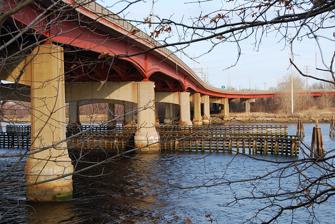
Building: Henderson Bridge (Rhode Island)
Country: United States of America
Year built: 1969
Bridge in Between Providence and East Providence, Rhode Island Henderson Bridge Henderson Bridge, Rhode Island Coordinates 41°49′45″N 71°22′40″W / 41.82925°N 71.377833°W / 41.82925; -71.377833 Carries Three traffic lanes and one bicycle/pedestrian lane (new bridge), six traffic lanes (old bridge) of the canceled Henderson Expressway Crosses Seekonk River Locale Between Providence and East Providence , Rhode Island Other name(s) New Red Bridge Owner Rhode Island Department of Transportation Maintained by Rhode Island Department of Transportation ID number 6000 Characteristics Material Steel Total length 624.8 metres (2,050 ft) (bridge) 1 mile (bridge and completed portion of expressway) Width 29.6 metres (97 ft) Clearance below 12.8 metres (42 ft) History Designer George Henderson Opened 1969 ( 1969 ) (old bridge) 2023 (new bridge) Closed 2023 (old bridge) Replaces Swing bridge called Red Bridge built in 1895 (old 1969 bridge) 1969 bridge (new 2023 bridge) Statistics Toll None Location References National Bridge Inventory The Henderson Bridge (also locally and informally known as the New Red Bridge ) is a bridge in Rhode Island which spans the Seekonk River , and connects the East Side neighborhood of Providence with the Watchemoket and Phillipsdale neighborhoods of East Providence . After a major reconstruction, the bridge reopened to automobile traffic in phases from November 16 to 20, 2023. A new cycle path opened on November 27. A few weeks later, it was used as a detour during the emergency closure of the westbound half of the parallel Washington Bridge . History The old bridge was opened in 1969 to replace a swing bridge to the south, known as the Red Bridge, which connected the ends of Waterman Street on either side of the Seekonk River.  Both bridges are named after the old bridge's designer, engineer George Henderson of Rumford, Rhode Island . Previous bridges in the area This is the sixth bridge to have been built in this part of the Seekonk River.  The first was a wooden bridge built by Moses Brown in 1793 called the Central Bridge, which connected the respective ends of Waterman Avenue.  The same year, Brown's brother John built the first Washington Bridge at a ferry landing point one mile south, connecting India Point and Watchemoket Square.  The second and third bridges were built as replacements and were destroyed in 1807 and 1815, respectively. A swing bridge was built in 1872, which was replaced by a sturdier bridge of the same type in 1895. Henderson Expressway From the late 1950s to the mid-1970s, the Henderson Bridge was planned to be part of an expressway, envisioned by the Rhode Island Department of Public Works (RIDPW; now the Rhode Island Department of Transportation, or RIDOT) and the Massachusetts Department of Public Works (MassDPW; now the Massachusetts Department of Transportation, or MassDOT) , that would carry a partially relocated and partially upgraded US 44 from Providence to Plymouth, MA. It would have extended from the Interstate 195 interchange with Gano Street east across the west shore of the Seekonk River, over the new bridge, and through East Providence to the existing surface US 44 boulevard (Taunton Avenue) near the Massachusetts border. MassDPW would upgrade the existing US 44 from the Rhode Island border to Taunton and then relocate US 44 to a new dedicated freeway section from Taunton to Plymouth. The bridge and the Rhode Island portion of the expressway were named after then-former RIDPW chief engineer George H. Henderson. At what would have been the final western terminus of the incomplete expressway at I-195/ US 6 / U. S. Route 1A#Rhode Island (US 6 and US 1A were re-routed to overlap with I-195 at some point), US 44 would have presumably used a short section of I-195 (a shortened part of its current overlap along I-195) to exit at South Main Street.  During the upgrade/construction of I-195/US 6 to full expressway and Interstate status, a trumpet interchange was built at Gano Street to create enough capacity for the never-completed western extension of the Henderson Expressway. These ramps were partially removed, reconfigured, and partially replaced in the mid-to-late 2000s as part of the reconstruction/partial replacement of the Washington Bridge (which carries I-195, US 6, US 44, and US 1A between Providence and East Providence) and the construction of the Iway relocation of I-195 in Providence from I-95 to Gano Street and the Washington Bridge. From 1961 until the mid-1970s, the Providence City Plan Commission proposed an alternate route for the expressway in Providence, arguing to extend it west through the East Side neighborhood using an out-of-service railroad tunnel (originally built as part of the Providence, Warren and Bristol Railroad ) to Downtown Providence to end at I-95 and US 6/ Route 10 . Between 1967 and 1969, the first (and only) section to be completed was built, consisting of the bridge itself, its western approach (tying into a partially built interchange with the one-way pair of South Angell Street and Waterman Street), and an eastern approach including two partially-built interchanges at Massasoit Avenue and Broadway in East Providence. Eastbound signage near and at the eastern end of the expressway at Broadway referred to Broadway as being part of Route 152 .  (RI 152 has its southern terminus to the northwest of this interchange at Route 114 and US 1A; more recently, RIDOT officials have reported not knowing why these signs refer to RI 152 as extending down Broadway and cannot find any surviving records discussing a potential extension of RI 152 down Broadway past the Henderson Expressway towards Taunton Avenue and Waterman Avenue (US 44), I-195/US 6/US 1A, and RI 103.  However, they believe there could have been a proposal for (what local roadgeek and historian Steve Anderson refers to as) "part of a larger plan to provide a marked parallel route for US 1A / RI 114 south to I-195 and Veterans [Memorial] Parkway."  In their correspondence with Anderson RIDOT referred to the 1969 signs referring to a RI 152 extension as "relics of mid-20th century highway planning processes." )  To the east of Broadway, RIDOT purchased the right-of-way (but did not construct) for the never-built eastern extension to Taunton Avenue (US 44) and the East Providence, RI/Seekonk, MA line and state border.  However, RIDOT did clear the land to the freeway's proposed end at US 44 (Taunton Avenue). An interchange with Route 114 /US 1A (Pawtucket Avenue) was planned to be built as part of this section, before ending at Taunton Avenue just west of the state line and never-built Massachusetts portion of the expressway. 2020s reconstruction New bridge under construction in May 2023 On April 17, 2008, it was reported that the bridge required $50 million worth of repairs, but the state only had $3.3 million to allocate.  Some problems noted are cracks in the concrete pier caps & rusting steel beams. RIDOT chief engineer Kazem Farhoumand has stated that steel reinforcements can be bolted onto the steel beams to make them "good for another 5 or 10 years." The Henderson was one of 25 bridges to receive "minor repairs" in late 2015, after a "hurry-up" program of bridge inspections in August 2015. Transit and bike advocates have asked for years that the bridge be replaced by a more multimodal structure. In February 2019, it was announced that the existing four lane bridge will be replaced with a new two lane bridge with pedestrian and bike lanes. Work began on reconstruction in January 2021. The project was expected to cost $84.4 million, with $54.5 million coming from a federal spending bill and the rest from the state. The bridge remained open to traffic, with one half of the bridge closed and rebuilt at a time. The new bridge features three traffic lanes (instead of the old bridge's six), and a separated bicycle/pedestrian infrastructure with connections to existing on-street bicycle networks. Current interchanges will be converted to roundabouts. While the bridge will include bike/pedestrian infrastructure, the interchange design on the east side of the Seekonk River has faced criticism for a lack of any way for pedestrians or cyclists to safely cross traffic lanes. The rebuild freed 25 acres of land for redevelopment, and also reduced the bridge width to serve local traffic rather than the never-built expressway. Under the Bridge Woods and trails under and around the East Providence side of the bridge are often used by dirt-bikers for recreational use. River Road exists beneath the Providence side of the bridge, and provides access to Blackstone Park and Trails (a breach in the fence-line on the westbound side of the bridge near the "South Angell Street" signage provides quick access into the park); (a short path on the eastbound side of the bridge before the ascent onto the bridge provides access to River Road). See also Transport portal Engineering portal Rhode Island portal Washington Bridge Crook Point Bascule Bridge References